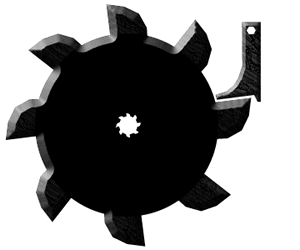
Skralde (mekanik)
En skralde på et tandhjul
En skralde er en spærrefunktion til f.eks. et spil ved at en klinke lægger an mod et tandhjul, så dette kun kan dreje den ene vej.